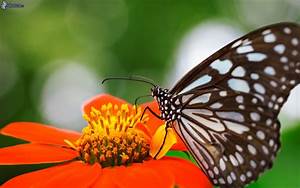
Label: butterfly